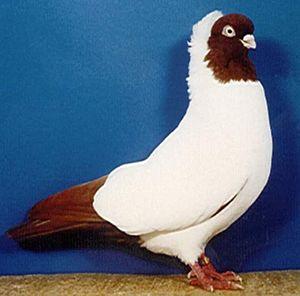
Le pigeon nonne allemande est une race de pigeon domestique qui compte parmi les plus anciennes du monde allemand, au moins depuis le début du XVIIe siècle.